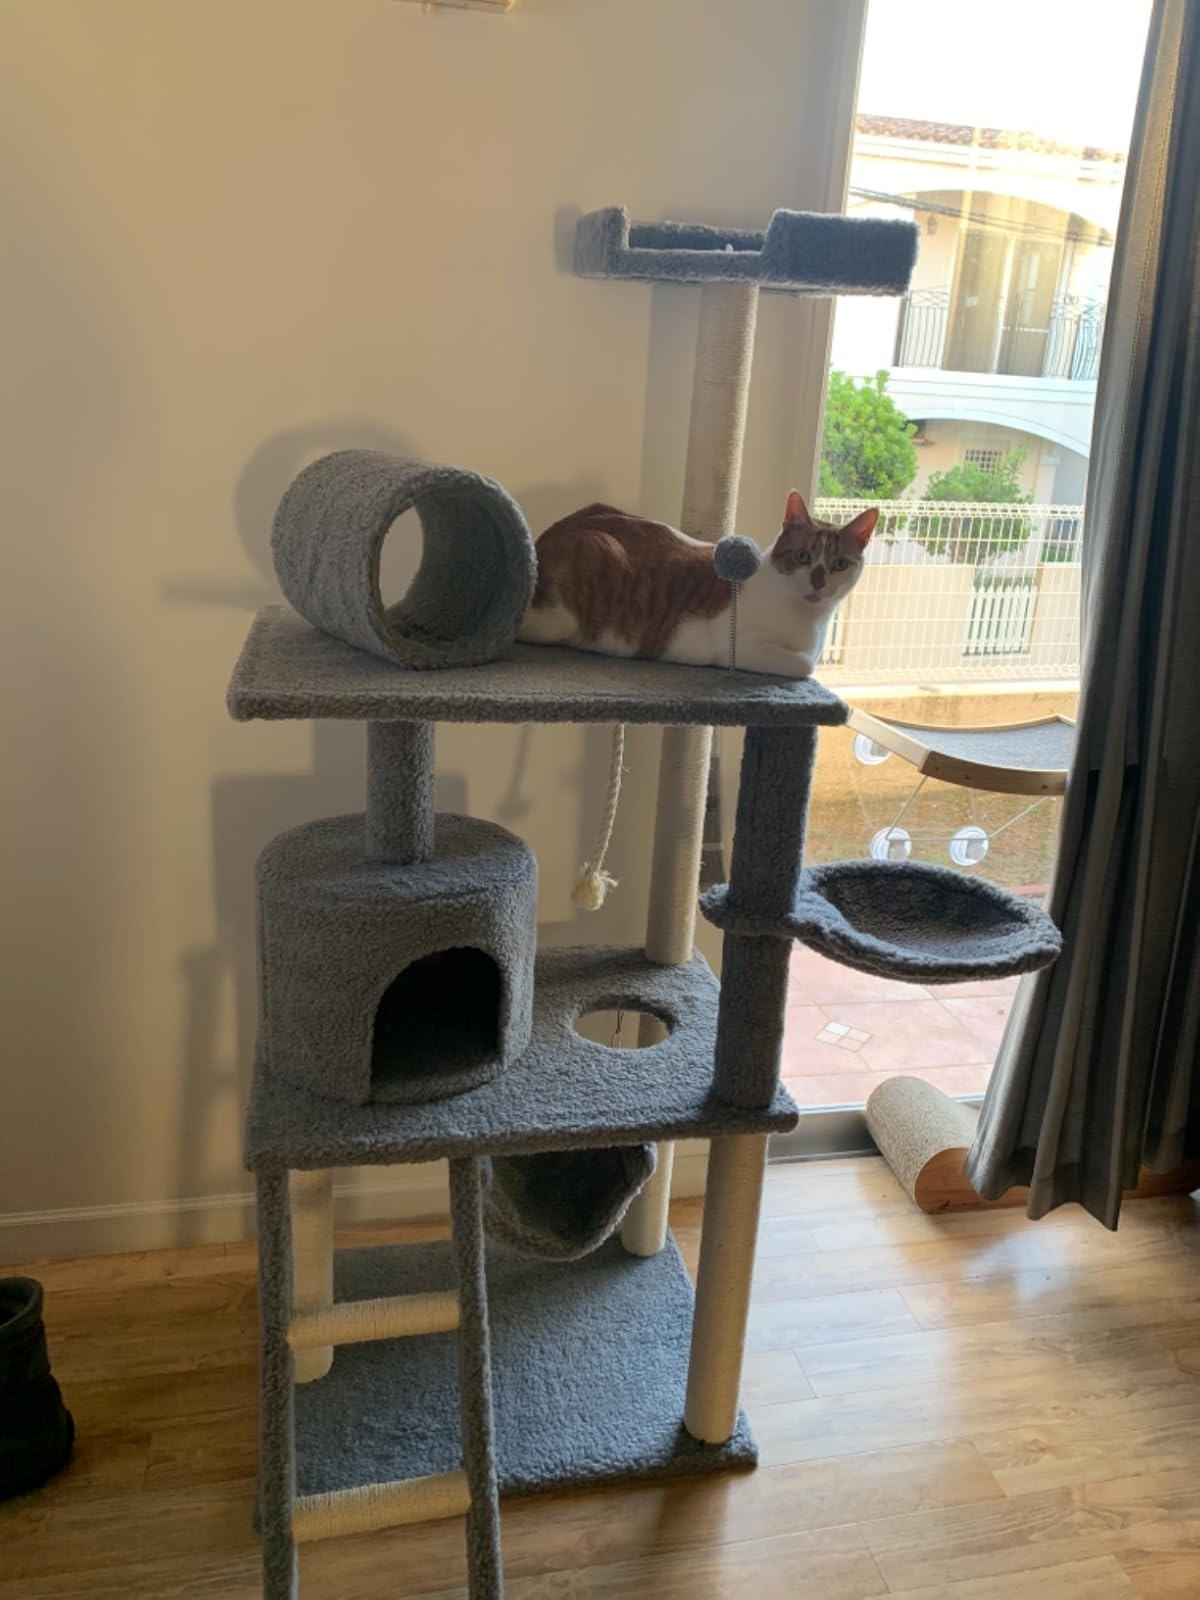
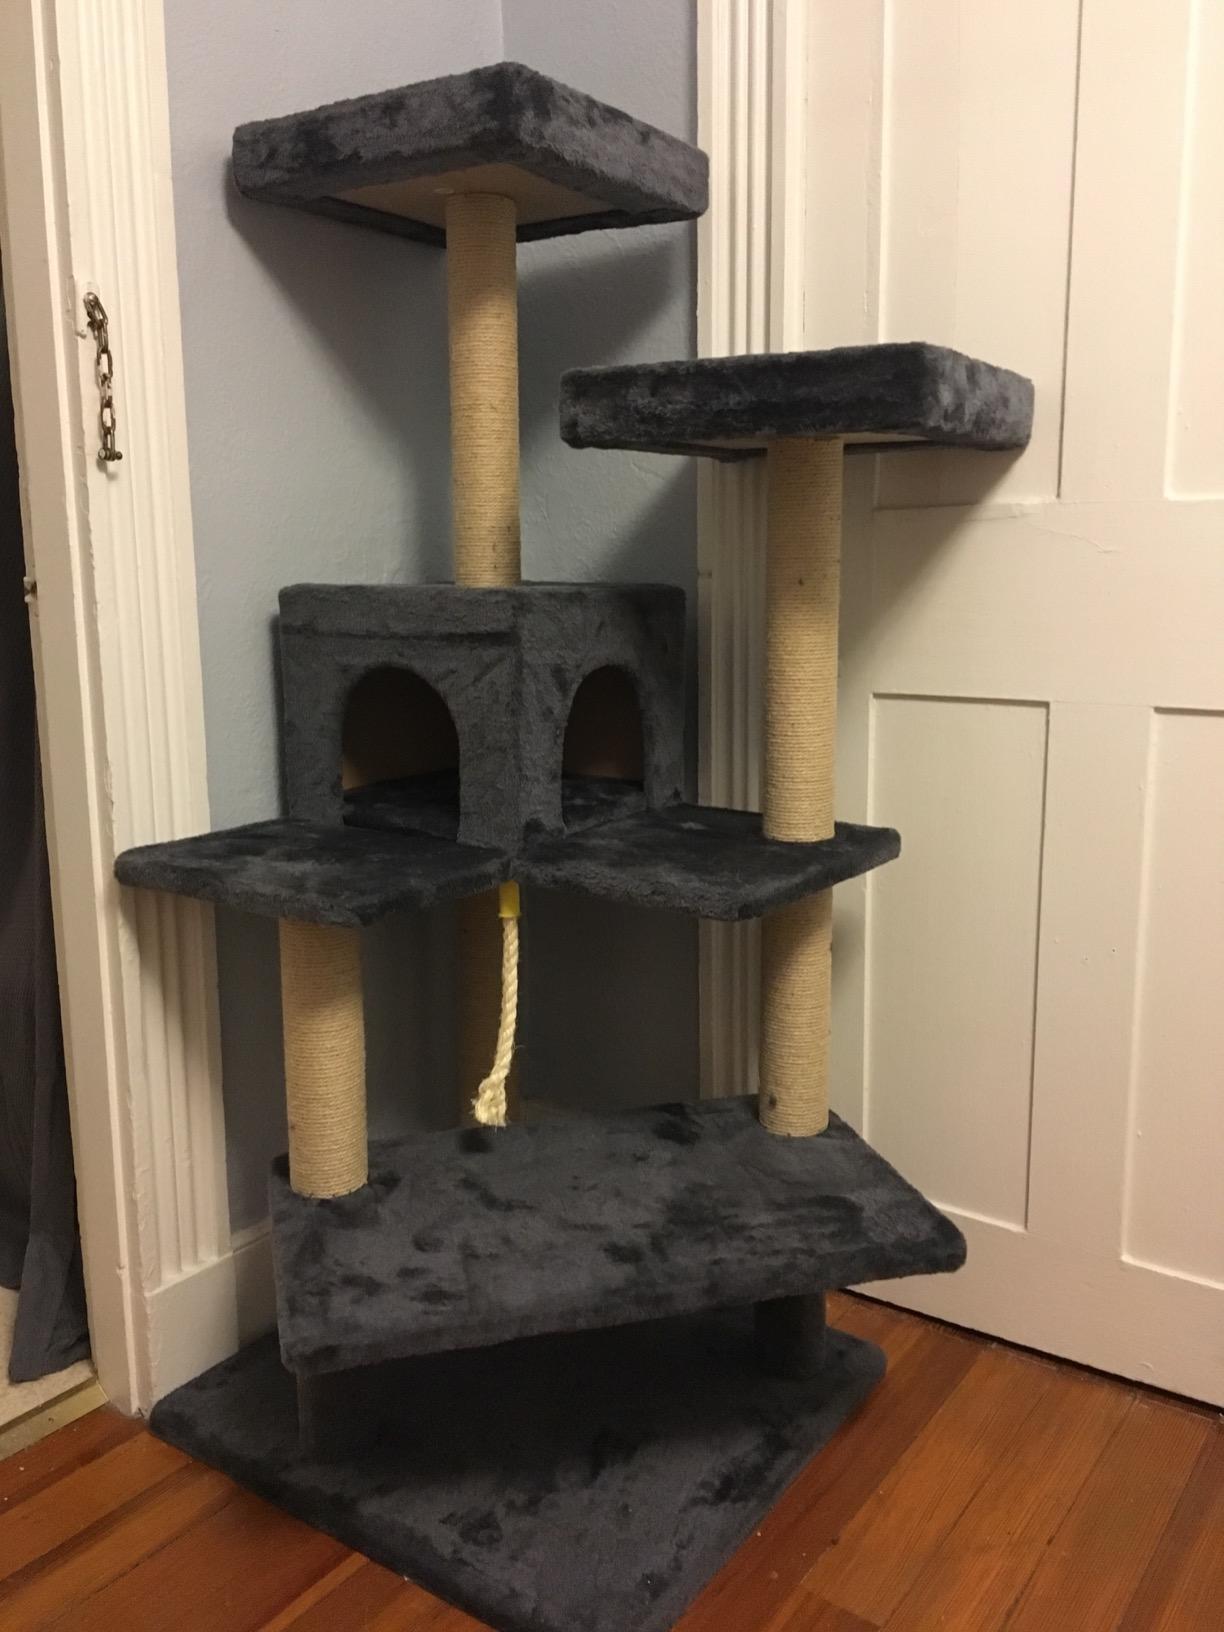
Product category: items_cat tree
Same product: no